Pope Julius II

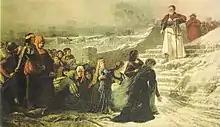
"Pope Julius II on the walls of the conquered city of Mirandola" (oil on canvas by Raffaello Tancredi, 1890, City Hall of Mirandola)

The Bull entitled "Ea quae pro bono pacis", issued on 24 January 1506, confirmed papal approval of the "mare clausum" policy being pursued by Spain and Portugal amid their explorations, and approved the changes of the 1494 Treaty of Tordesillas to previous papal bulls. In the same year, Julius II founded the Swiss Guard to provide a constant corps of soldiers to protect the pope. As part of the Renaissance program of reestablishing the glory of antiquity for the Christian capital, Rome, Julius II took considerable effort to present himself as a sort of emperor-pope, capable of leading a Latin-Christian empire. On Palm Sunday, 1507, "Julius II entered Rome ... both as a second Julius Caesar, heir to the majesty of Rome's imperial glory, and in the likeness of Christ, whose vicar the pope was, and who in that capacity governed the universal Roman Church." Julius, who modeled himself after his namesake Caesar, would personally lead his army across the Italian peninsula under the imperial war-cry, "Drive out the barbarians." Yet, despite the imperial rhetoric, the campaigns were highly localized. Perugia voluntarily surrendered in March 1507 to direct control, as it had always been within the Papal States; it was in these endeavors he had enlisted French mercenaries.